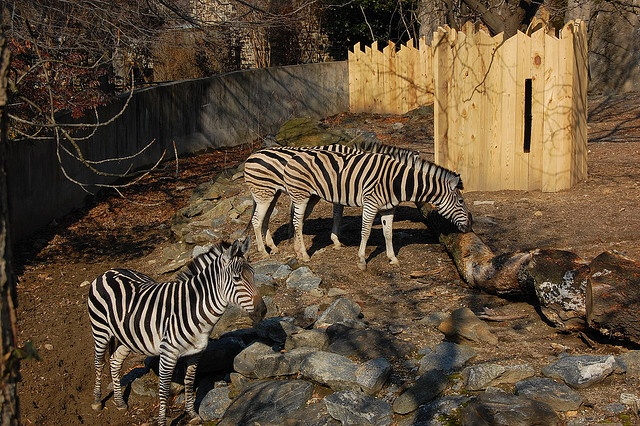
Two zebras standing together within a fenced area.
some zebras in their pen a fence trees and rocks
Two zebras are standing in their enclosure at the zoo.
Three zebras in an exhibit outside next to some rocks.
A scene with three zebras in a zoo setting.